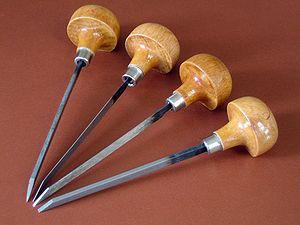
Échoppe